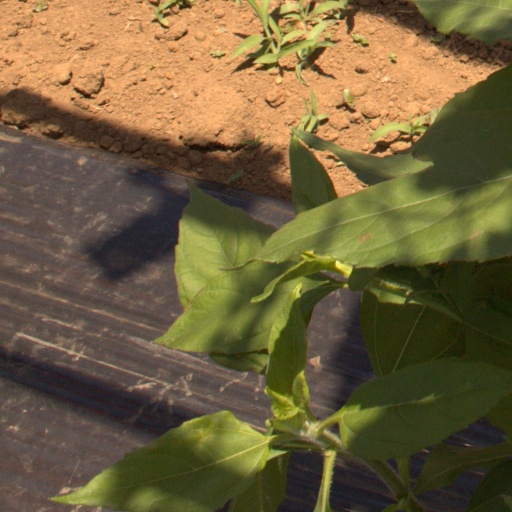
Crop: Jerusalem artichoke